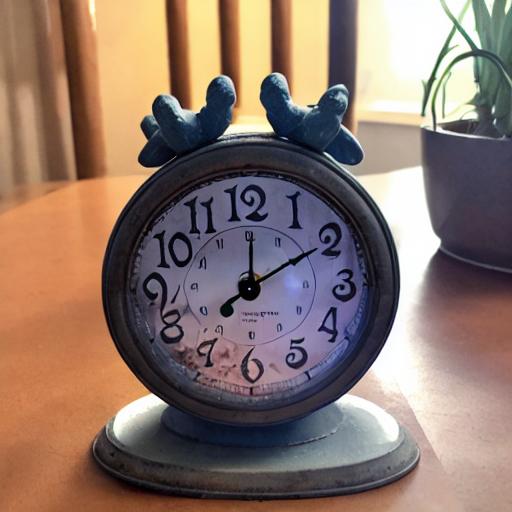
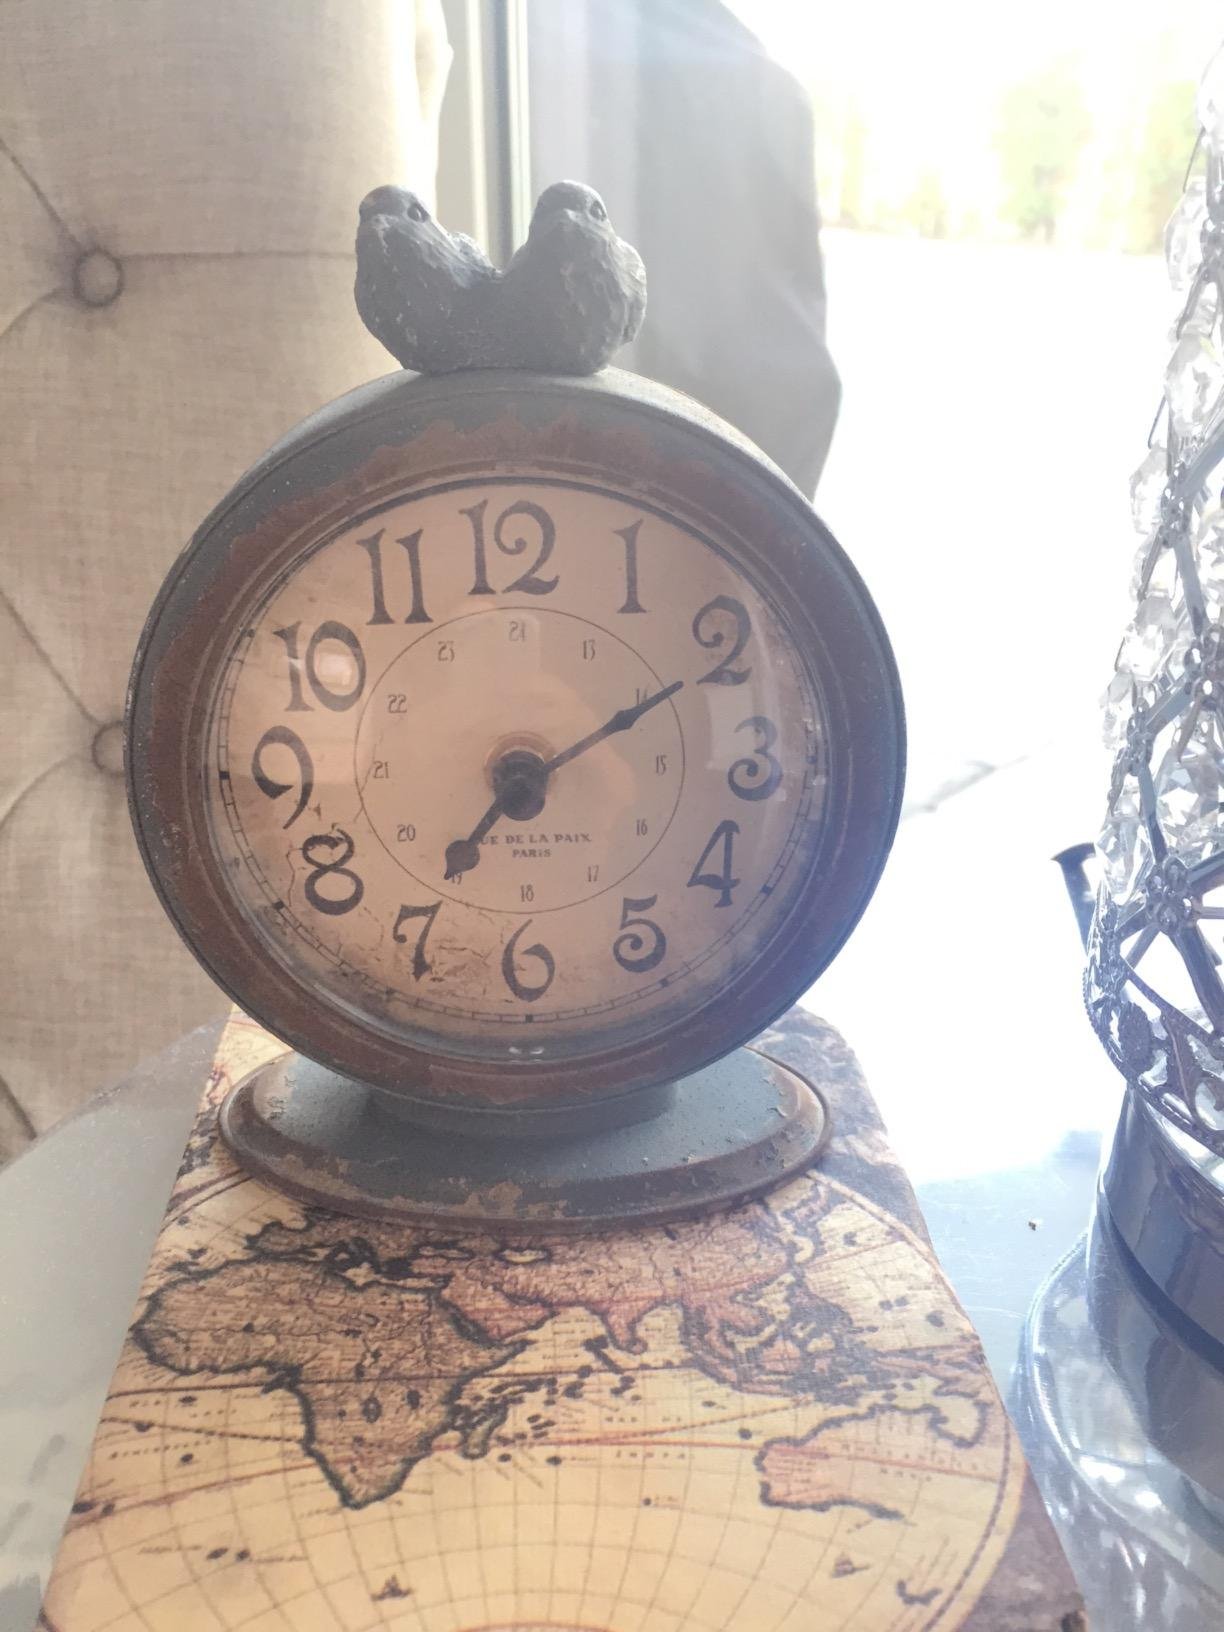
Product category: clock
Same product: no